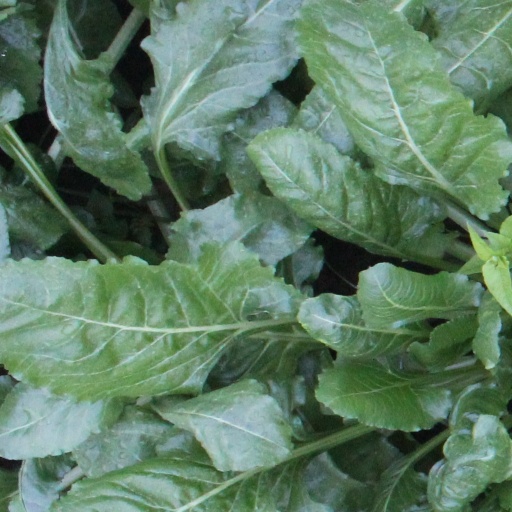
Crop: sugar beet